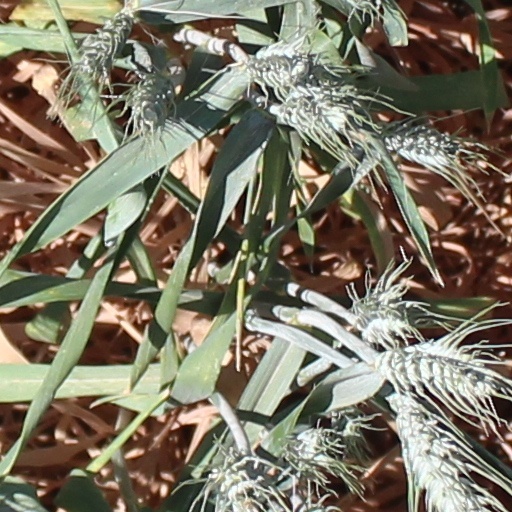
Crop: wheat